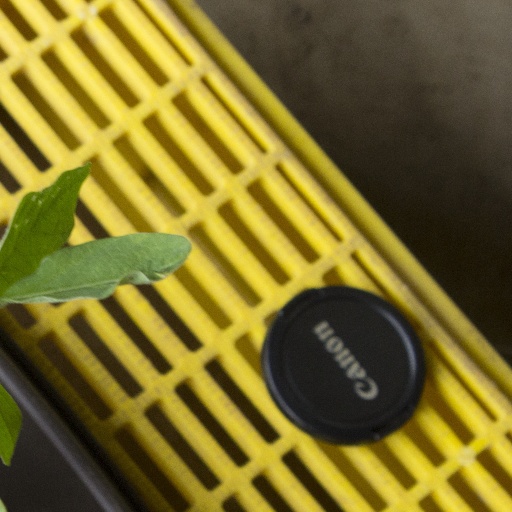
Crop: soybean